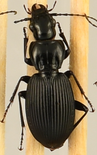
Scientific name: Pterostichus lachrymosus
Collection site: Mountain Lake Biological Station NEON (MLBS), plot MLBS_009